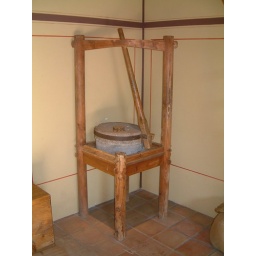
A handmill in the kitchen of the roman house in Augusta Raurica (Augst near Basle, Switzerland).